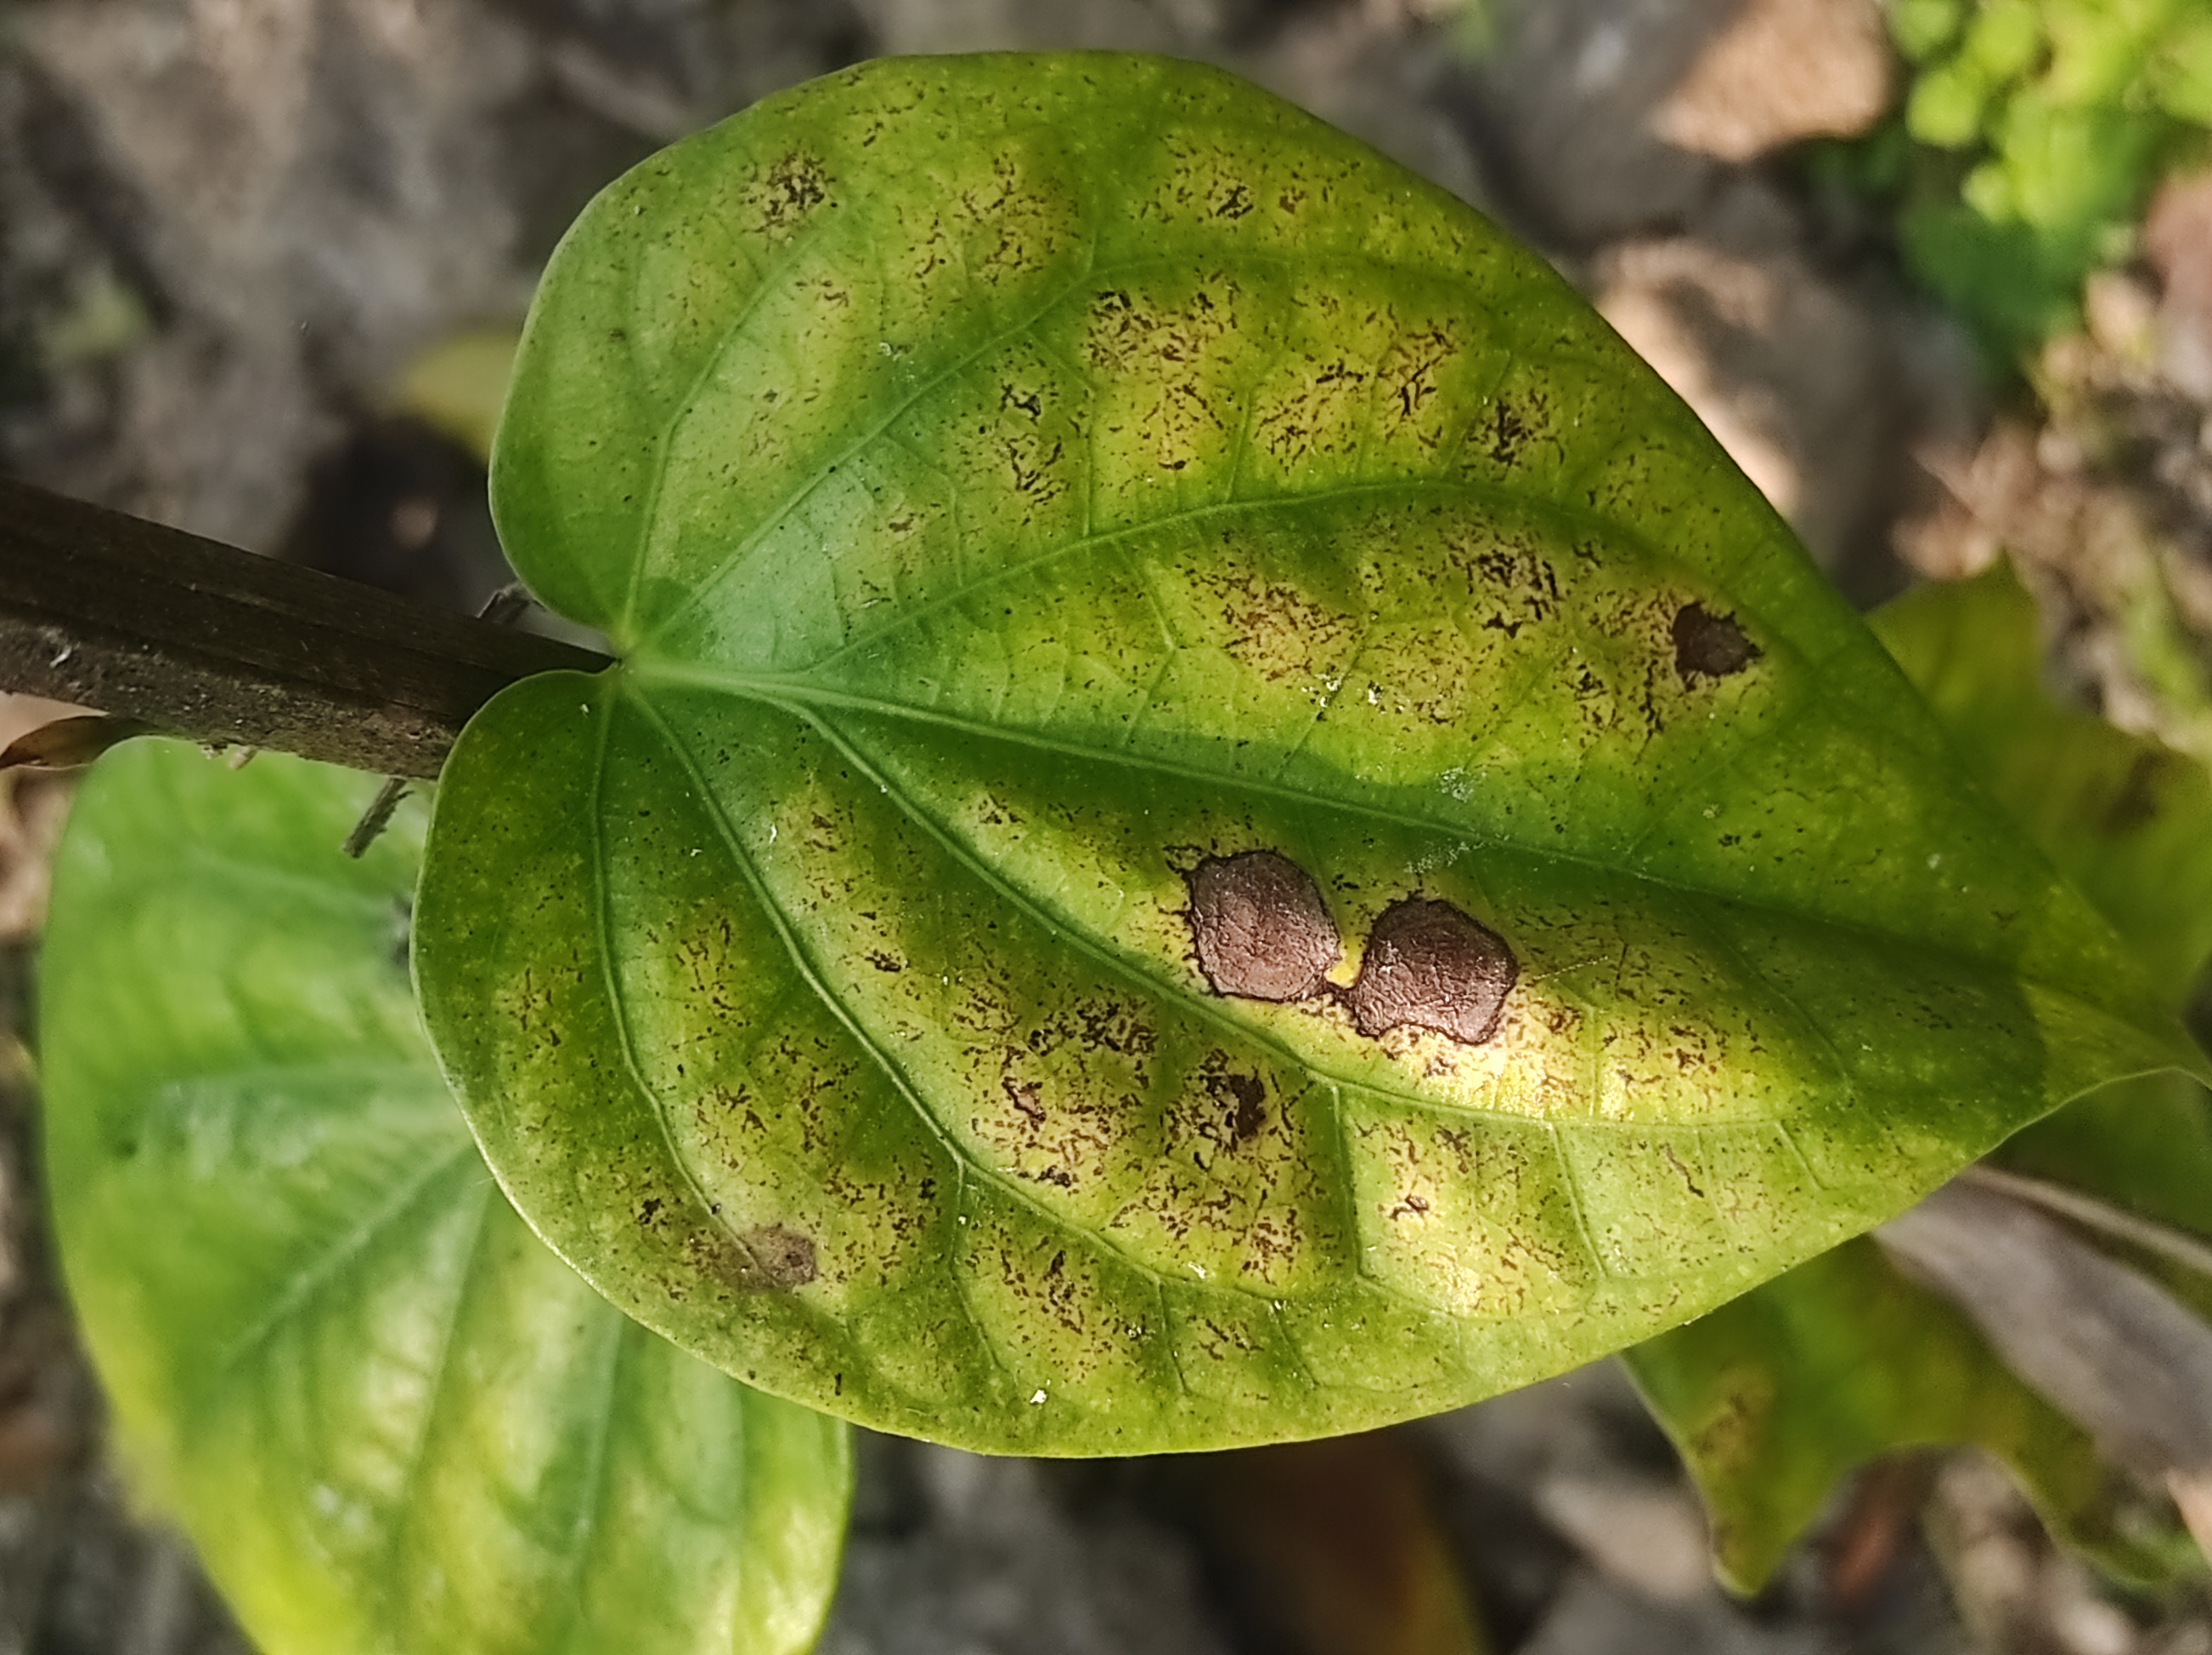
Label: Fungal_Brown_Spot_Disease